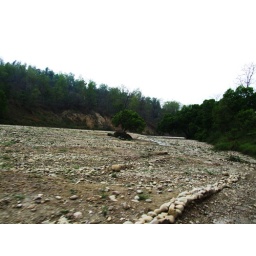
dry river bed in corbett